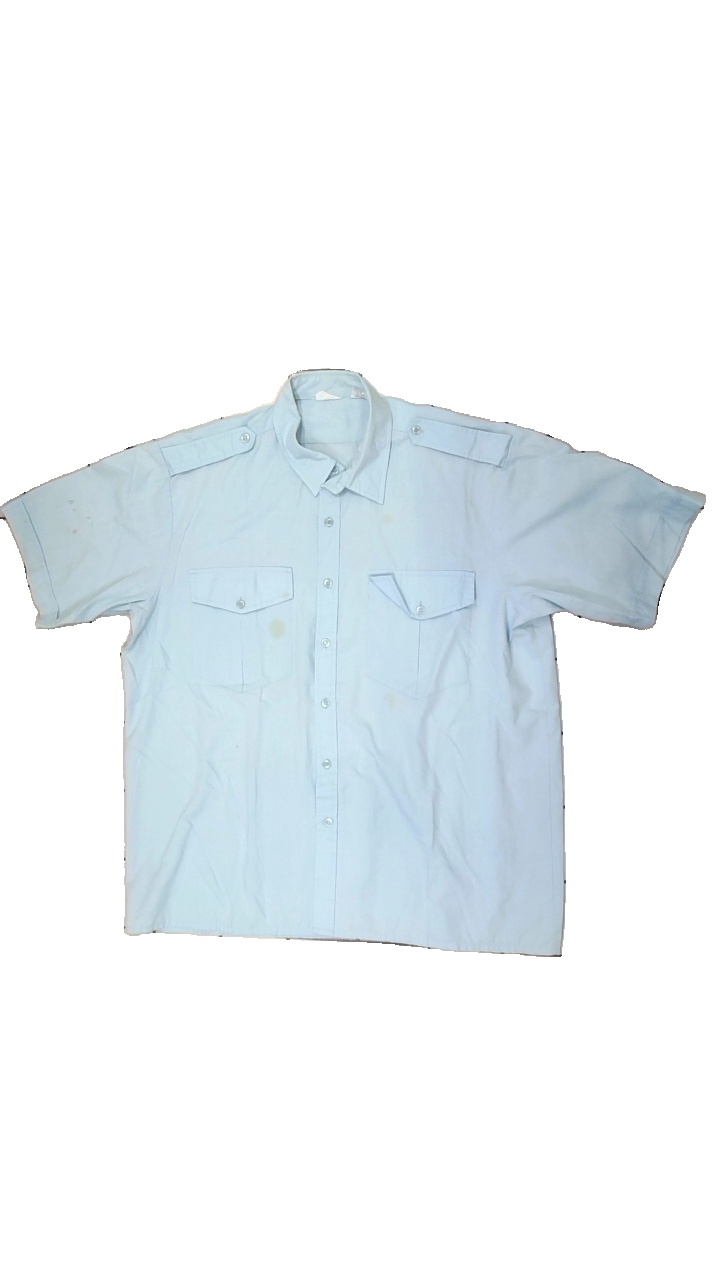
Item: Shirt (Men)
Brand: A & A
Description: Blue shirt from A & A, size XL
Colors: Blue
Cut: Regular
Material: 64% poly, 36% cott
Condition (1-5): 2
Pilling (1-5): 5
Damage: stain
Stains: Major
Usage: Export
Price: <50